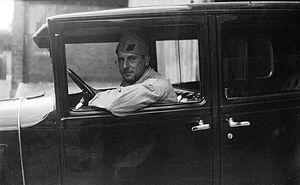
J. Lebrun, champion olympique (yatch).